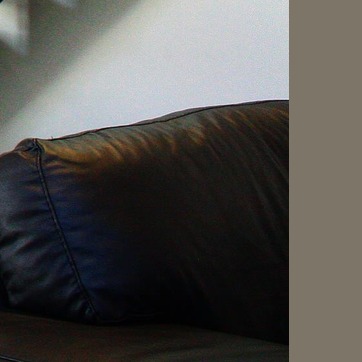
Material: leather